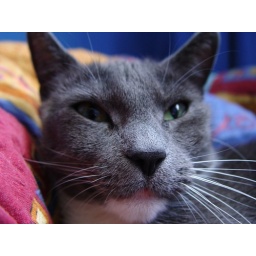
puma my cat in blue